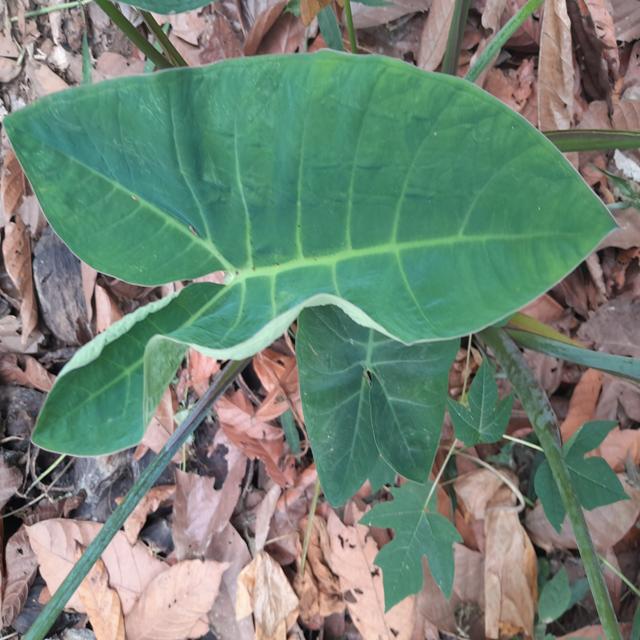
Label: Healthy